Green Island, Taiwan

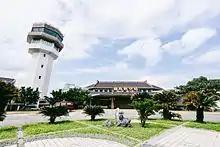
Lüdao Airport

Lüdao Airport provides flights to Taitung Airport in Taitung City. There are also ferries travelling from Nanliao Harbor to Fugang Fishery Harbor in Taitung City.